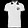
Label: T - shirt / top